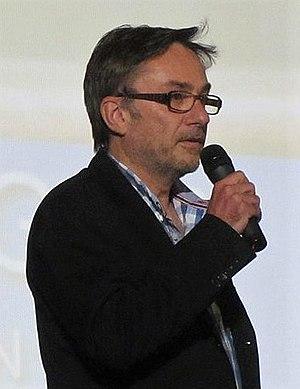
Festival de Deauville 2013 - Marc Dugain lors de la présentation du docufiction La Malédiction d'Edgar
Marc Dugain, né le 3 mai 1957 au Sénégal, est un réalisateur et romancier français.